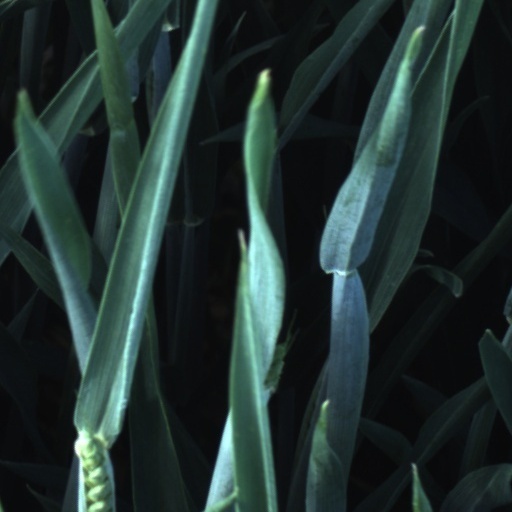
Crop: wheat